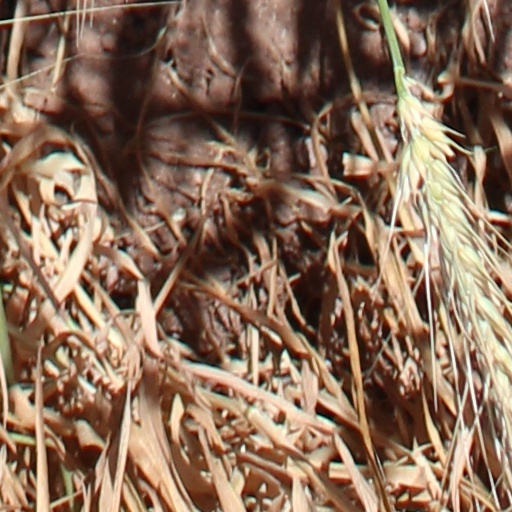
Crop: wheat